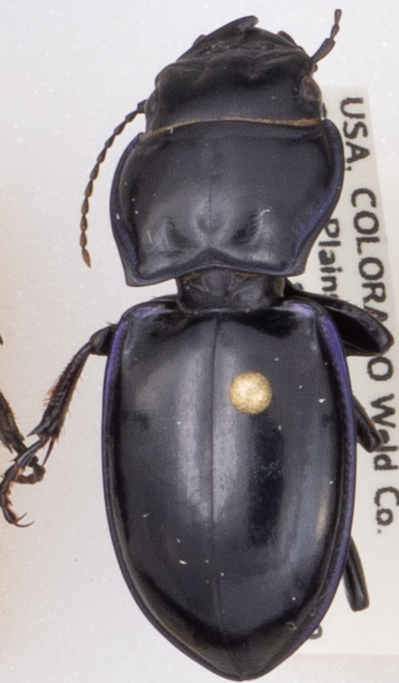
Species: Pasimachus elongatus
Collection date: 2020-07-22
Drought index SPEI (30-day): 0.058
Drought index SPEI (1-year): -0.728
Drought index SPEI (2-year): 0.198